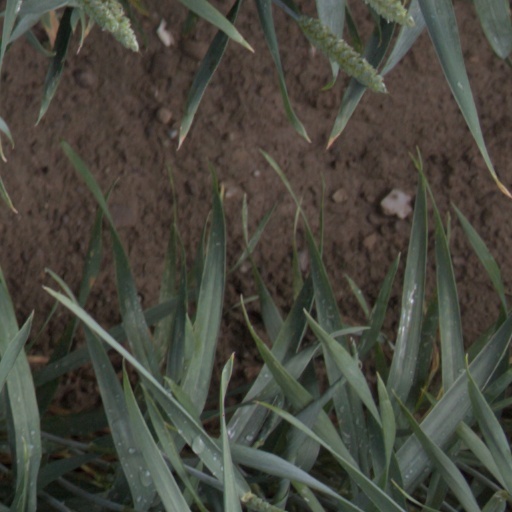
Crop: wheat